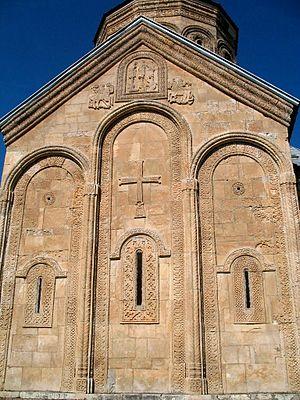
Bagrat III est le deuxième roi indépendant d'Iméréthie, un des trois royaumes géorgiens se partageant le pouvoir sur la Géorgie depuis 1490. Il est membre de la dynastie des Bagratides, au pouvoir dans le Caucase depuis le IXᵉ siècle.
La cathédrale Saint-Nicolas de Nikortsminda ou Nikortsminda, est un édifice géorgien du XIᵉ siècle. Elle est située sur une colline, au nord-ouest de la Géorgie, dans la région de Ratcha-Letchkhoumie et Basse Svanétie, non loin de la capitale régionale Ambrolaouri. Elle présente un intérêt exceptionnel en raison de l'abondance et de l'excellent état de conservation des sculptures qui ornent notamment ses façades, ce qui en fait un des fleurons de l'architecture ecclésiastique géorgienne, mais aussi parce que sa coupole est l’une des deux seules coupoles d’églises géorgiennes du XIᵉ siècle conservées dans leur état primitif, avec celle de l’église de Manglissi.